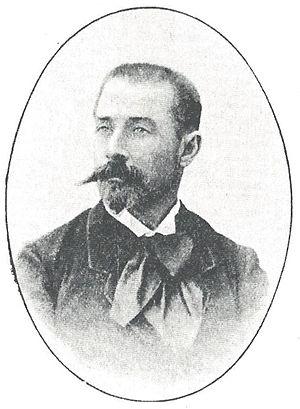
Portrait de Jos Parker, écrivain et peintre régionaliste breton
Joseph Parquer, qui a utilisé le nom de plume, Jos Parker, né le 24 septembre 1853 à Fouesnant et mort dans la même ville le 4 novembre 1916) est un écrivain, poète et peintre français qui a écrit principalement en français et quelques chansons en breton. Il a joué un rôle dans le mouvement régionaliste breton dans les années précédant la guerre de 1914-1918.